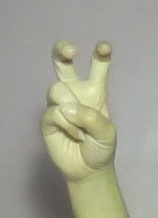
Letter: toot